C-SPAN

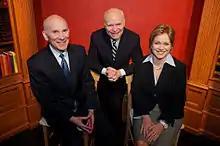
Founder Brian Lamb (center) in 2012 with co-CEOs Rob Kennedy (left) and Susan Swain (right)

C-SPAN is operated by the National Cable Satellite Corporation, a nonprofit organization. Early chairmen included Bob Rosencrans, John Saeman, Ed Allen and Gene Schneider.